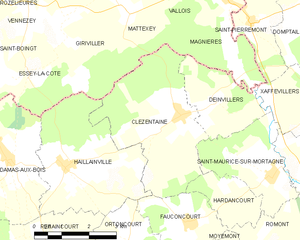
Carte des communes françaises Clézentaine
Clézentaine est une commune française située dans le département des Vosges, en région Grand Est.